Jarren Duran

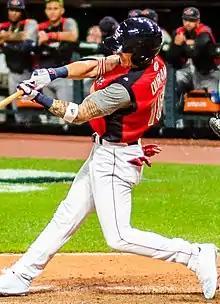
Duran in 2019

Duran spent his first professional season with the Lowell Spinners and Greenville Drive, batting a combined .357 during 2018. He started the 2019 season with the High-A Salem Red Sox, and was promoted to the Double-A Portland Sea Dogs on June 3. In mid-June, Duran was added to the top 100 prospects list of "Baseball America", at number 99. Duran was named to the 2019 All-Star Futures Game, going 1-for-2 after entering the game in the sixth inning. In mid-September, Duran was named the High-A (Class A-Advanced) player of the year by "Baseball America", and was named the Red Sox' minor league baserunner of the year. Overall during 2019 with both Salem and Portland, Duran batted .303 with five home runs and 38 RBIs in 132 games.